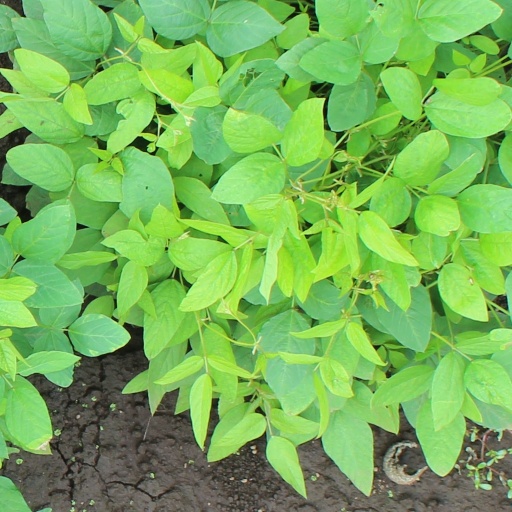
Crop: soybean